Tetanic fade

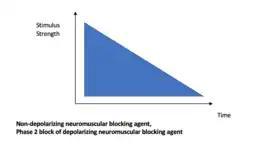
Tetanic Fade in Response to Evoked Electrical Stimulus in muscle Under a Non-Depolarizing Neuromuscular Blocking Agent or Under Phase 2 Block.

Muscle tissue treated with a non-depolarizing neuromuscular blocking agents will produce an indicative response in the form of a tetanic fade, a diminishing response to tetanic stimulation where the initial intensity will be the highest, and the following ones will show lower and lower strength of response.